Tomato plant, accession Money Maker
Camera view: horizontal (90 deg, fisheye); turntable rotation: 240 degrees
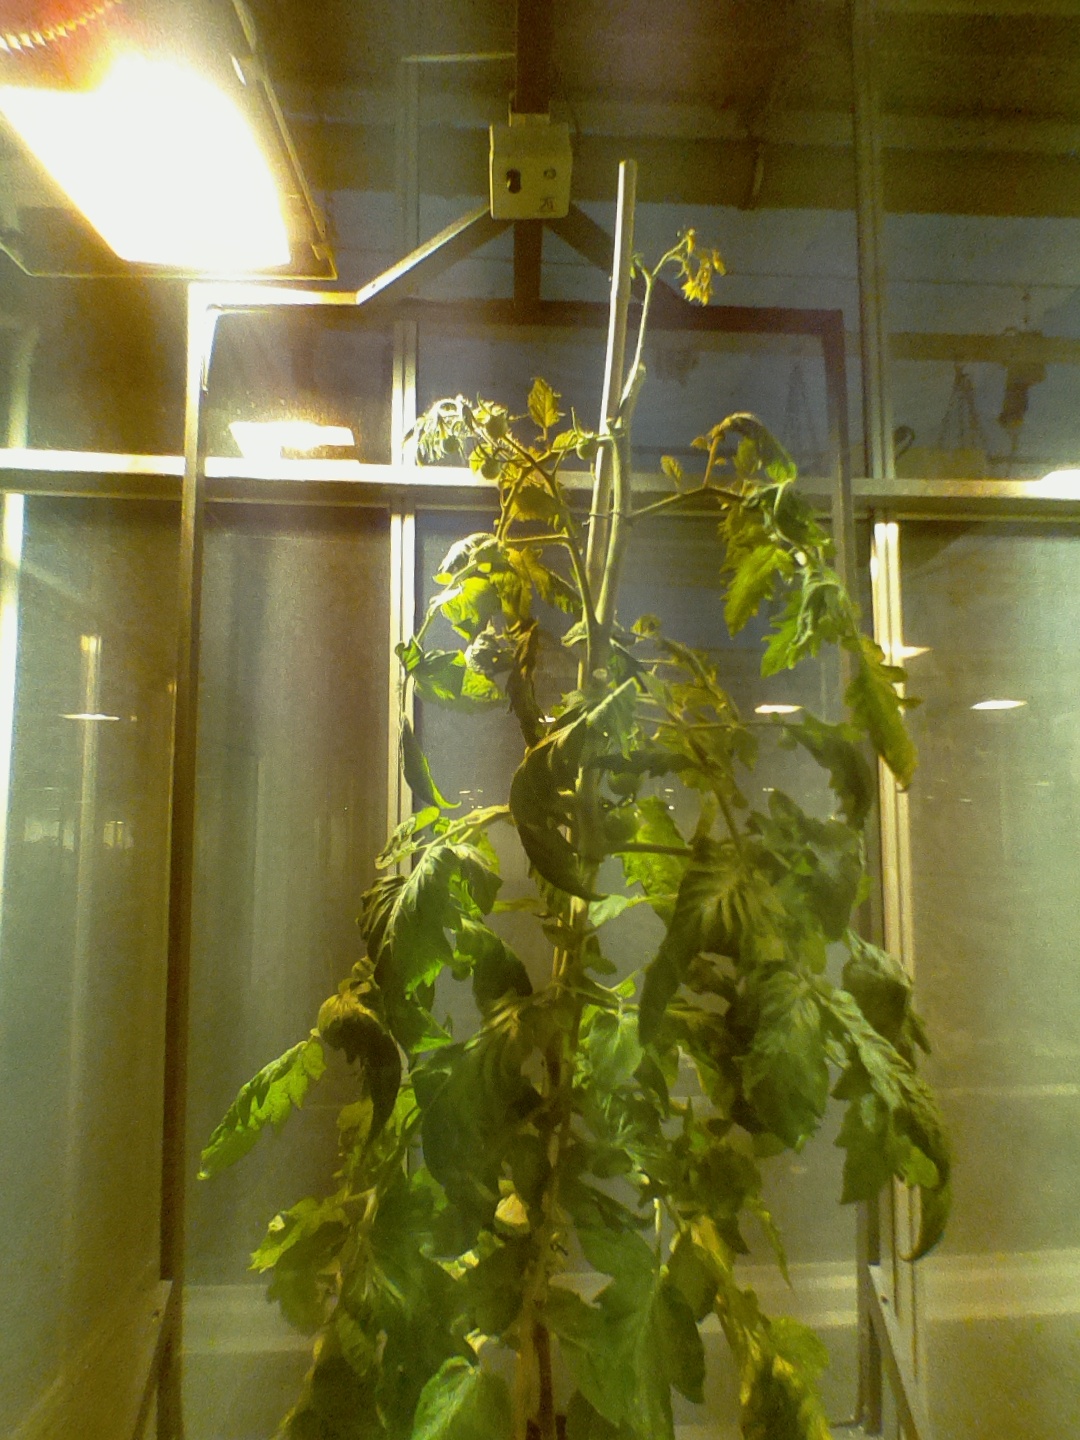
BBCH growth stage 75: 50%-60% of final fruit size